Georges Balandier

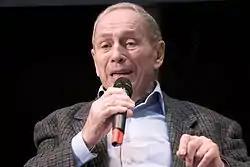
Georges Balandier in March 2010

Georges Balandier (21 December 1920 – 5 October 2016) was a French sociologist, anthropologist and ethnologist noted for his research in Sub-Saharan Africa. Balandier was born in Aillevillers-et-Lyaumont. He was a professor at the Sorbonne (Université René Descartes, Paris-V), and is a member of the Center for African Studies (Centre d'études africaines [Ceaf]), a research center of the École pratique des hautes études (School for Advanced Studies in the Social Sciences). He held for many years the Editorship of "Cahiers Internationaux de Sociologie" (previously held by his mentor Georges Gurvitch) and edited the series "Sociologie d'Aujourd'hui" at Presses Universitaires de France. He was elected to the American Philosophical Society in 1976. He died on 5 October 2016 at the age of 95.